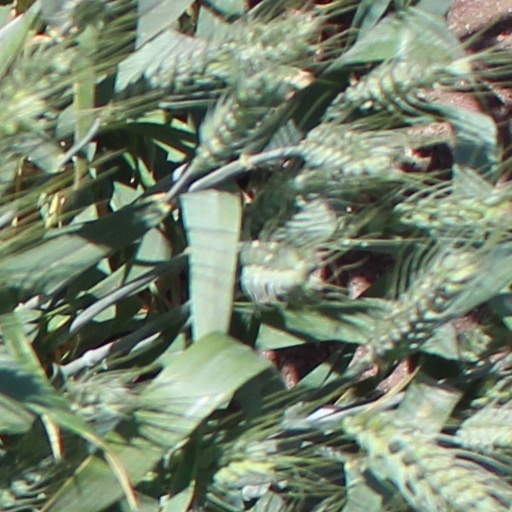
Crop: wheat